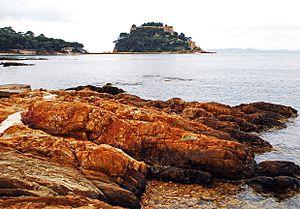
Le fort de Brégançon est une résidence d'État utilisée comme lieu officiel de villégiature du président de la République française.